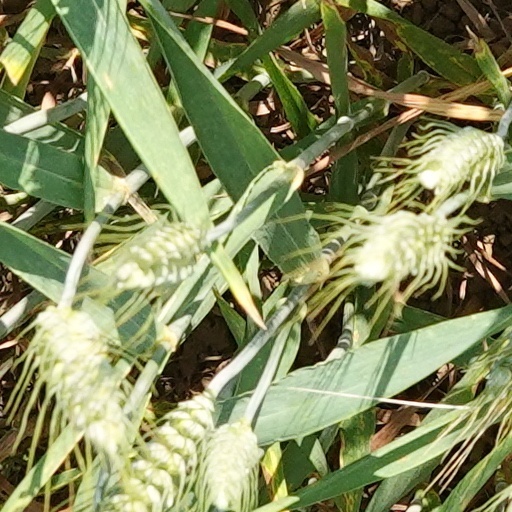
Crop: wheat